Lil' Chief Records

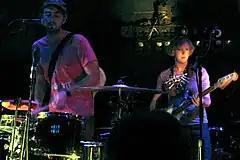
The Ruby Suns released their debut album on LCR in 2005

In 2004, the band The Ruby Suns was formed when Ryan McPhun moved to Auckland from California and started playing in The Brunettes and The Tokey Tones.